Ne-Yo

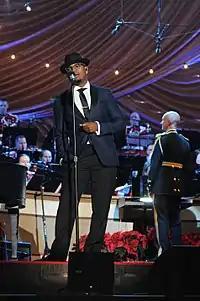
Ne-Yo performing at the National Christmas Tree lighting ceremony in December 2014

In March 2013, Ne-Yo collaborated with Akon on David Guetta's single "Play Hard", from his 2012 album "Nothing but the Beat 2.0". He also collaborated with Jessica Sanchez on her single "Tonight" from her debut album "Me, You & the Music". The single, along with the music video was released on March 21, 2013. In April, Ne-Yo and Cher Lloyd collaborated on their single "It's All Good", which eventually was featured on Fruttare commercials. Around the same time, he and Celine Dion recorded "Incredible" for Dion's 2013 album "Loved Me Back to Life". "Incredible" was released as a single in February 2014 and the music video premiered in June 2014.